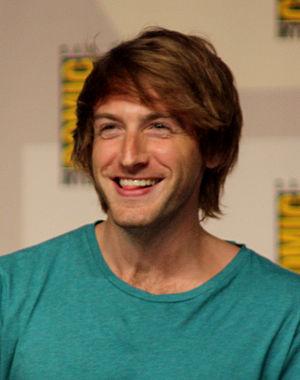
Dollhouse est une série télévisée américaine en 26 épisodes de 50–43 minutes, créée par Joss Whedon et diffusée du 13 février 2009 au 29 janvier 2010 sur le réseau Fox et en simultané au Canada sur le réseau Global.
Fran Kranz, né le 13 juillet 1981 à Los Angeles, est un acteur américain.